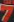
Number: 7